Jacqueline Stieger

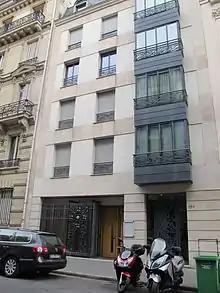
Screen at The Scots Kirk, Paris (2002)

Stieger's works include sculptures, both architectural commissions and standalone pieces, as well as jewellery and medals, with examples in the permanent collections of the British Museum, Goldsmiths' Hall, Leeds Art Gallery, Ferens Art Gallery in Hull and the Beverley Art Gallery. Four of her works in oils as a student, three nudes and a self-portrait dating from 1958–59, are in the collection of the Edinburgh College of Art. In later works, she uses the lost-wax technique to make large and small metalworks, often using bronze, silver or gold. Her large-scale works for churches include: